Wagon Tracks West

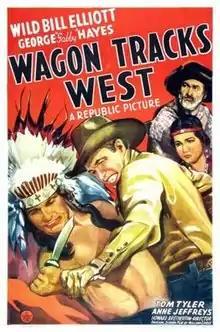
Theatrical release poster

Wagon Tracks West is a 1943 American Western film directed by Howard Bretherton, written by William Lively, and starring Wild Bill Elliott, George "Gabby" Hayes, Tom Tyler, Anne Jeffreys, Rick Vallin and Robert Frazer. It was released on August 19, 1943, by Republic Pictures.